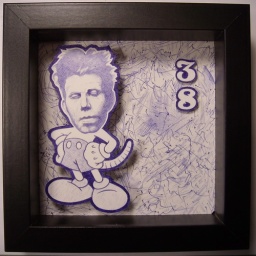
cut out paper with ball point pen in a 5X5 inch shadow box